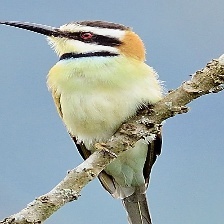
Species: WHITE THROATED BEE EATER
Scientific name: MEROPS ALBICOLLIS
ImageNet parent category: bee_eater